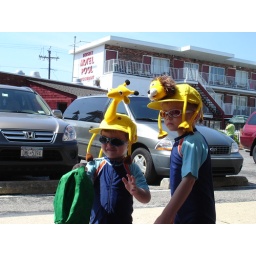
The boys in cute hats